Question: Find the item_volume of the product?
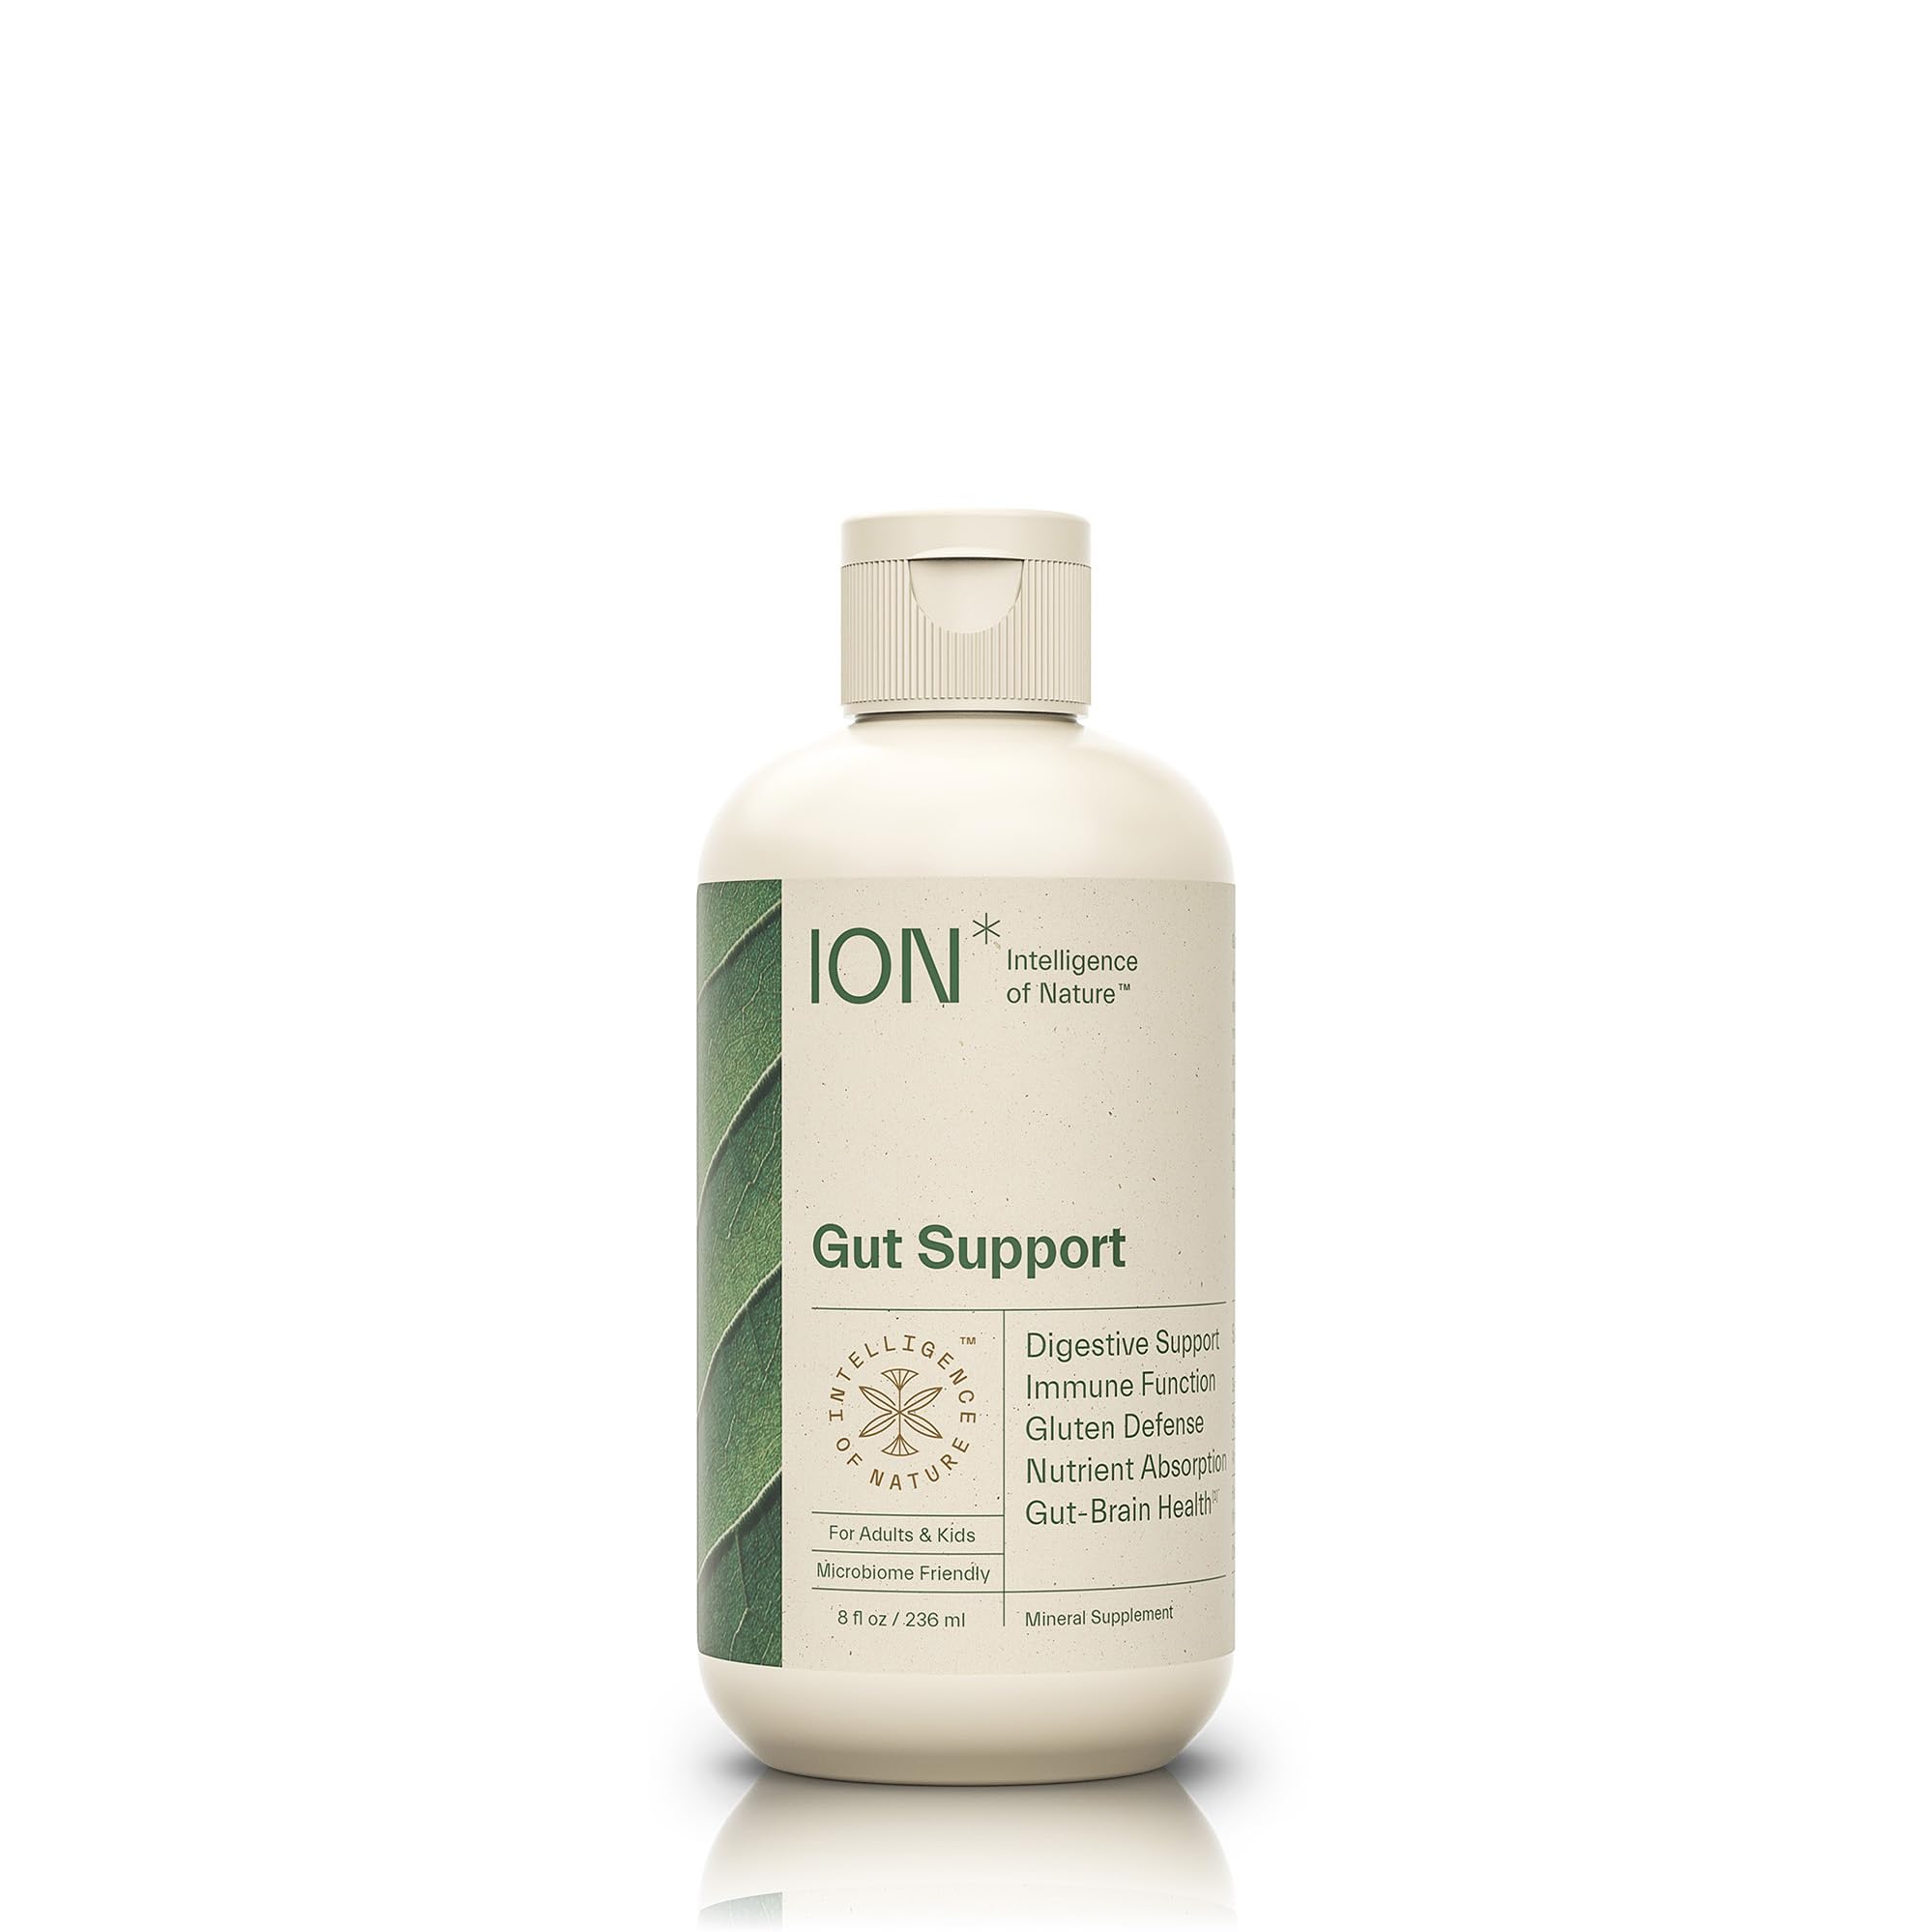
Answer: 8.0 fluid ounce